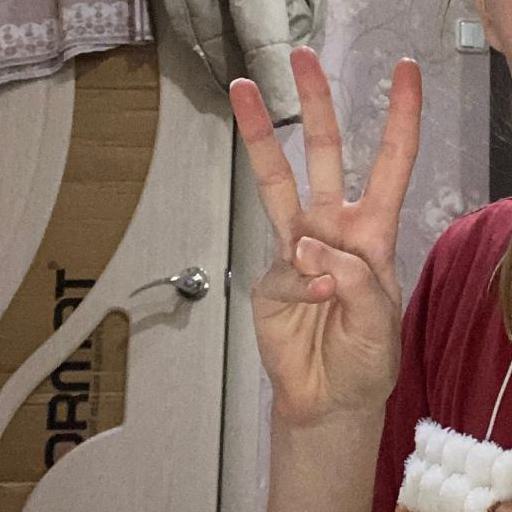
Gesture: three